Musée national des beaux-arts du Québec

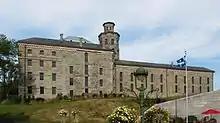
Charles Baillairgé Pavilion was formerly a prison that was later re-purposed by the museum

The property is situated in Battlefield Park, with the museum complex made up of four buildings, the Gérard-Morisset Pavilion, the Charles Baillairgé Pavilion, the Pierre Lassonde Pavilion, and the Central Pavilion/Grand Hall. A tunnel network connects the pavilions.